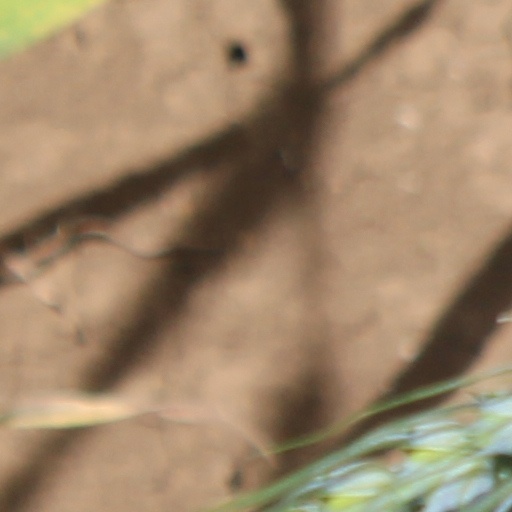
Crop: wheat